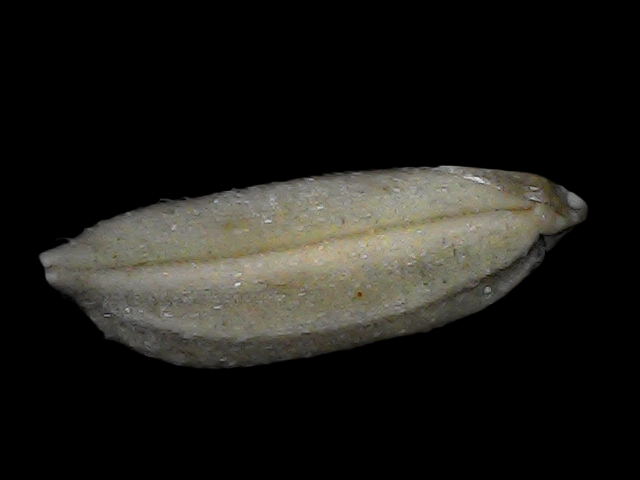
Rice variety: Bd79